François Leguat Giant Tortoise and Cave Reserve

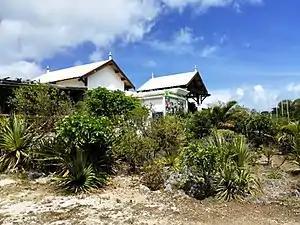
Entrance to the François Leguat Reserve

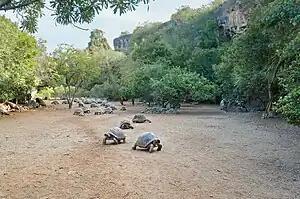
Aldabra giant tortoises living at the bottom of Tiyel Canyon at François Leguat Reserve.

François Leguat Giant Tortoise and Cave Reserve ("Francois Leguat Reserve") is a park and nature reserve on the island of Rodrigues, dedicated to protecting the fauna and flora of the island. The reserve first opened in August 2007, part of the same project as La Vanille Reserve in Mauritius. It is named after the 18th century Huguenot settler François Leguat, who recorded much of the island's natural flora and fauna before it went extinct. The reserve includes a museum, several education centres and information areas, and a restaurant.